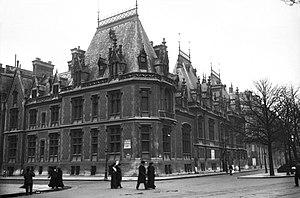
Mise en vente de l'hôtel Gaillard (hôtel particulier), place Malesherbes (actuelle place du Général-Catroux), Paris 17e, en 1913.
L'hôtel Gaillard est un ancien hôtel particulier situé 1 place du Général-Catroux dans le 17ᵉ arrondissement de Paris, construit par l'architecte Jules Février, pour le banquier Émile Gaillard, entre 1878 et 1882. Il abrite la Cité de l'Économie dont l'ouverture au public a eu lieu le 14 juin 2019.
Cet article recense les monuments historiques du 17ᵉ arrondissement de Paris, en France.